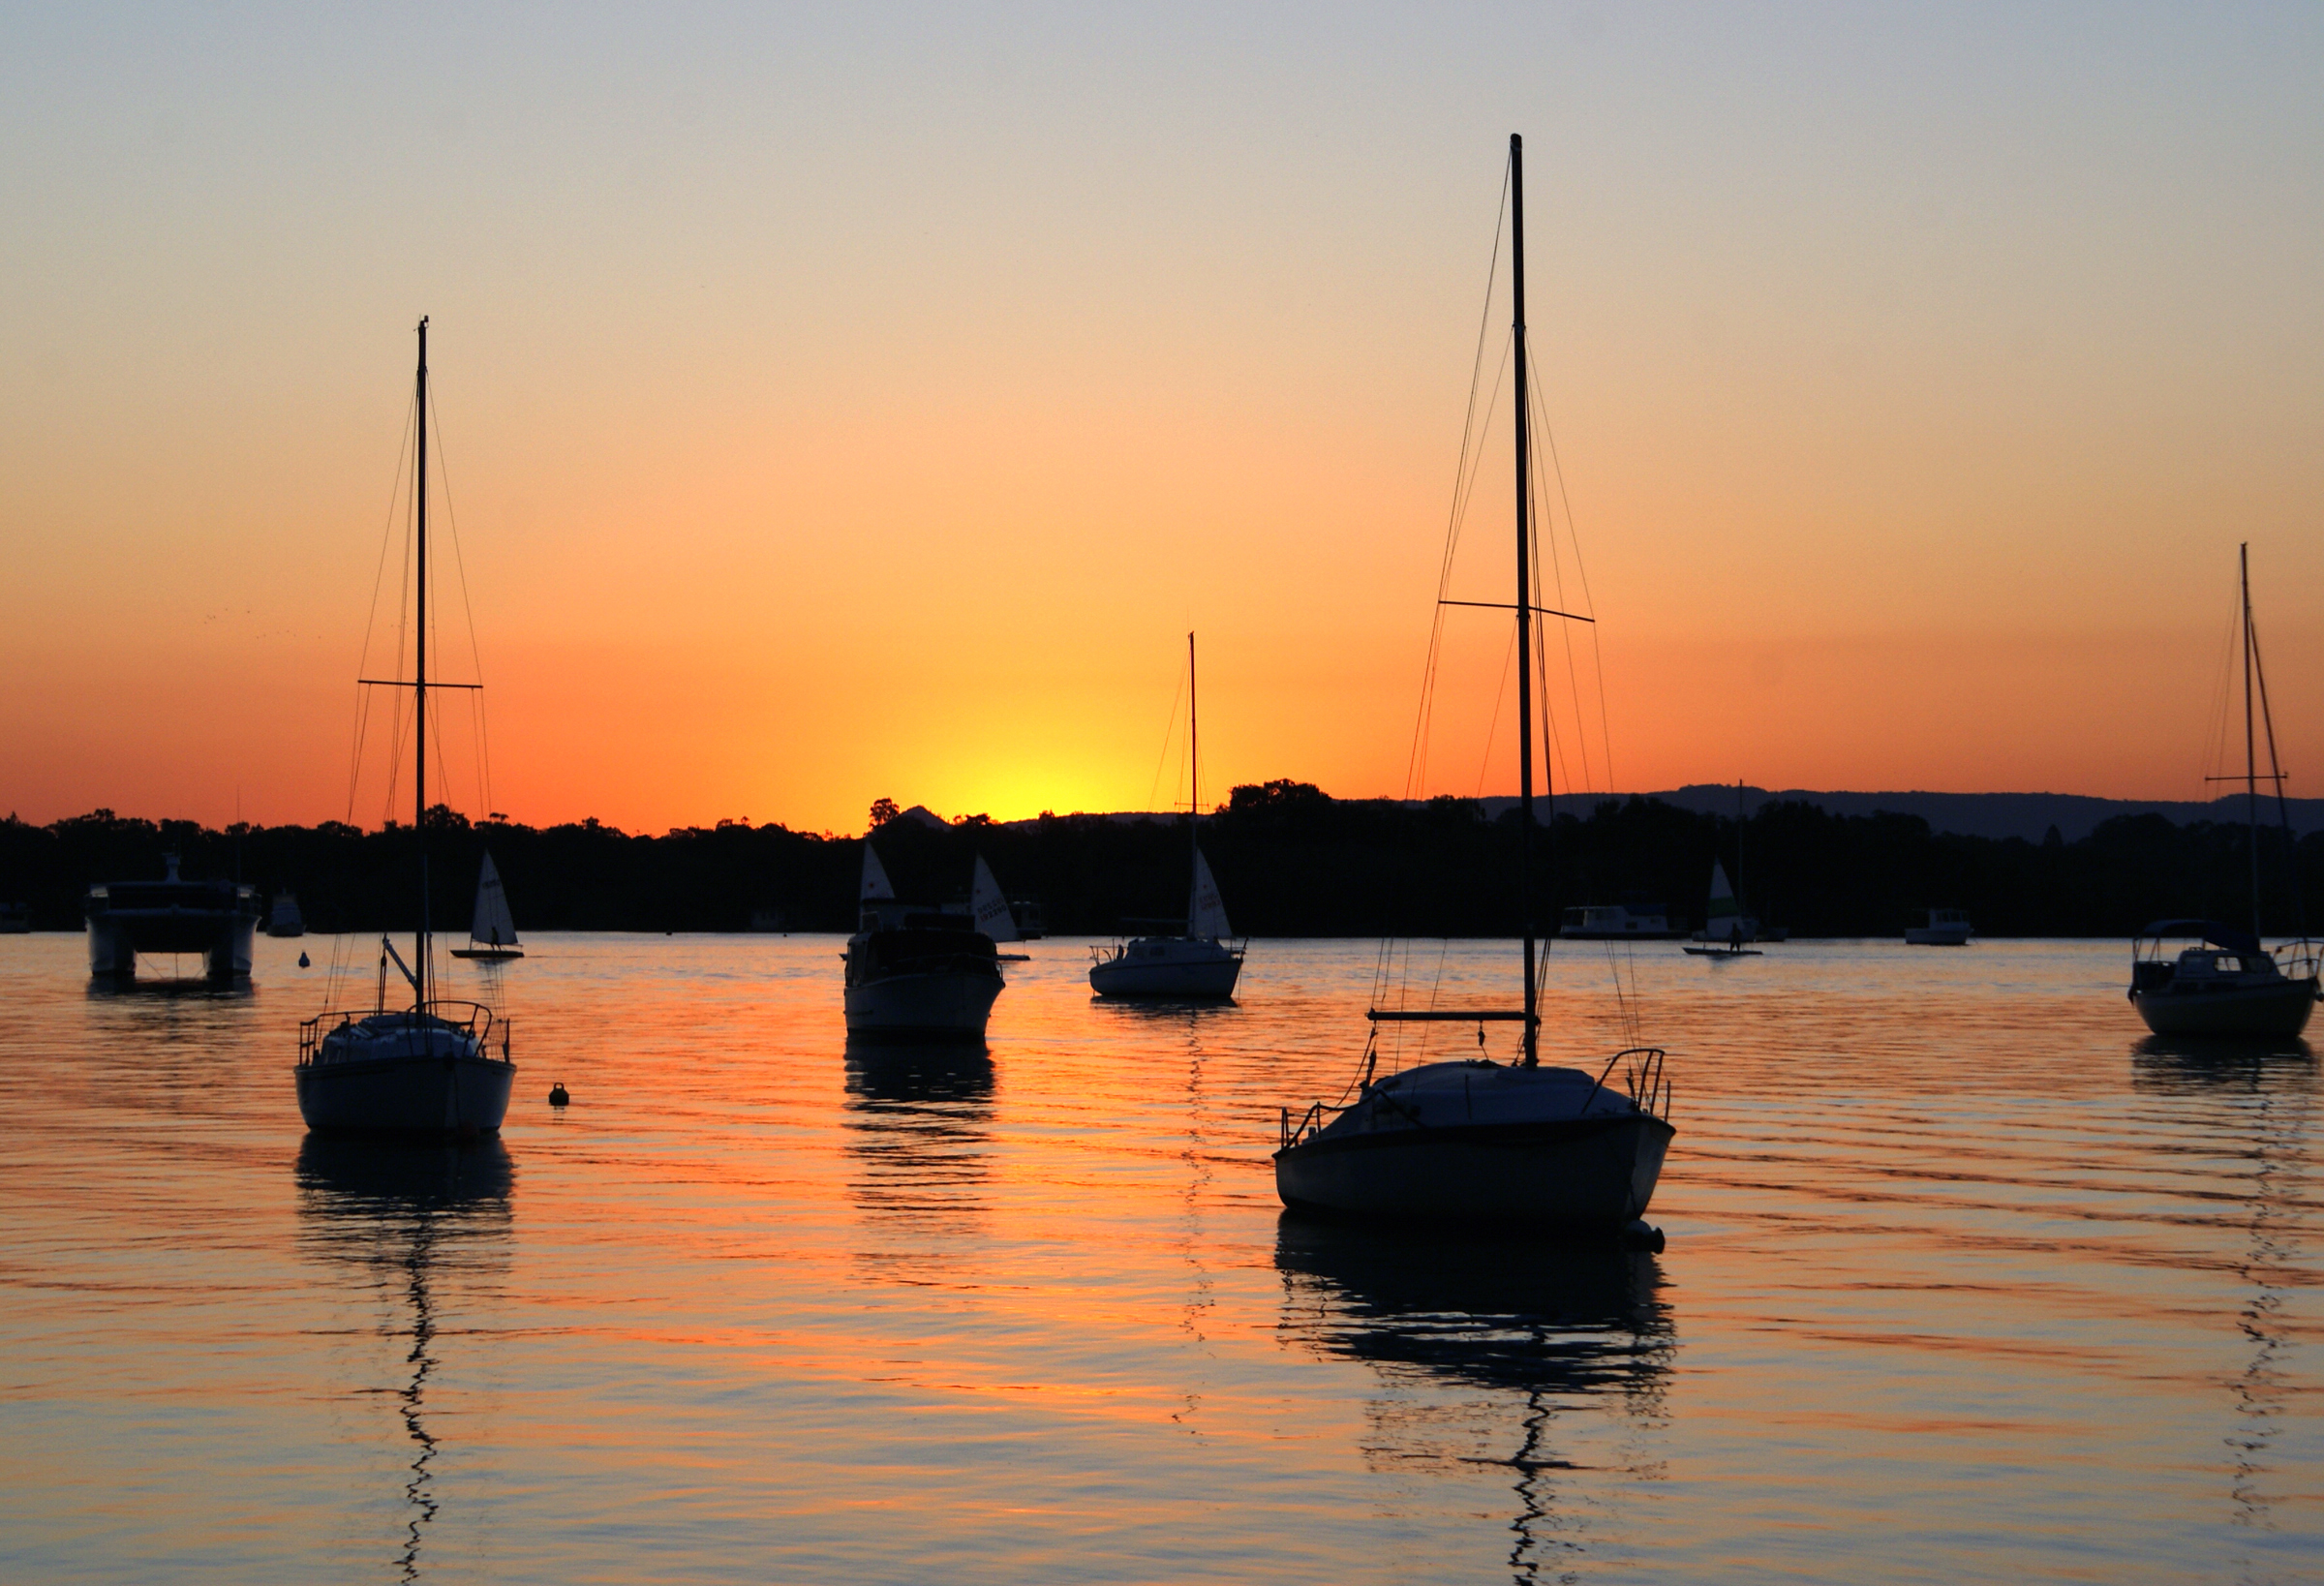
sea, horizon, dock, sunrise, sunset, boat, morning, dawn, river, dusk, evening, reflection, vehicle, bay, harbor, marina, waterway, publicdomain, channel, queensland, sonydslra300, noosariver, shape